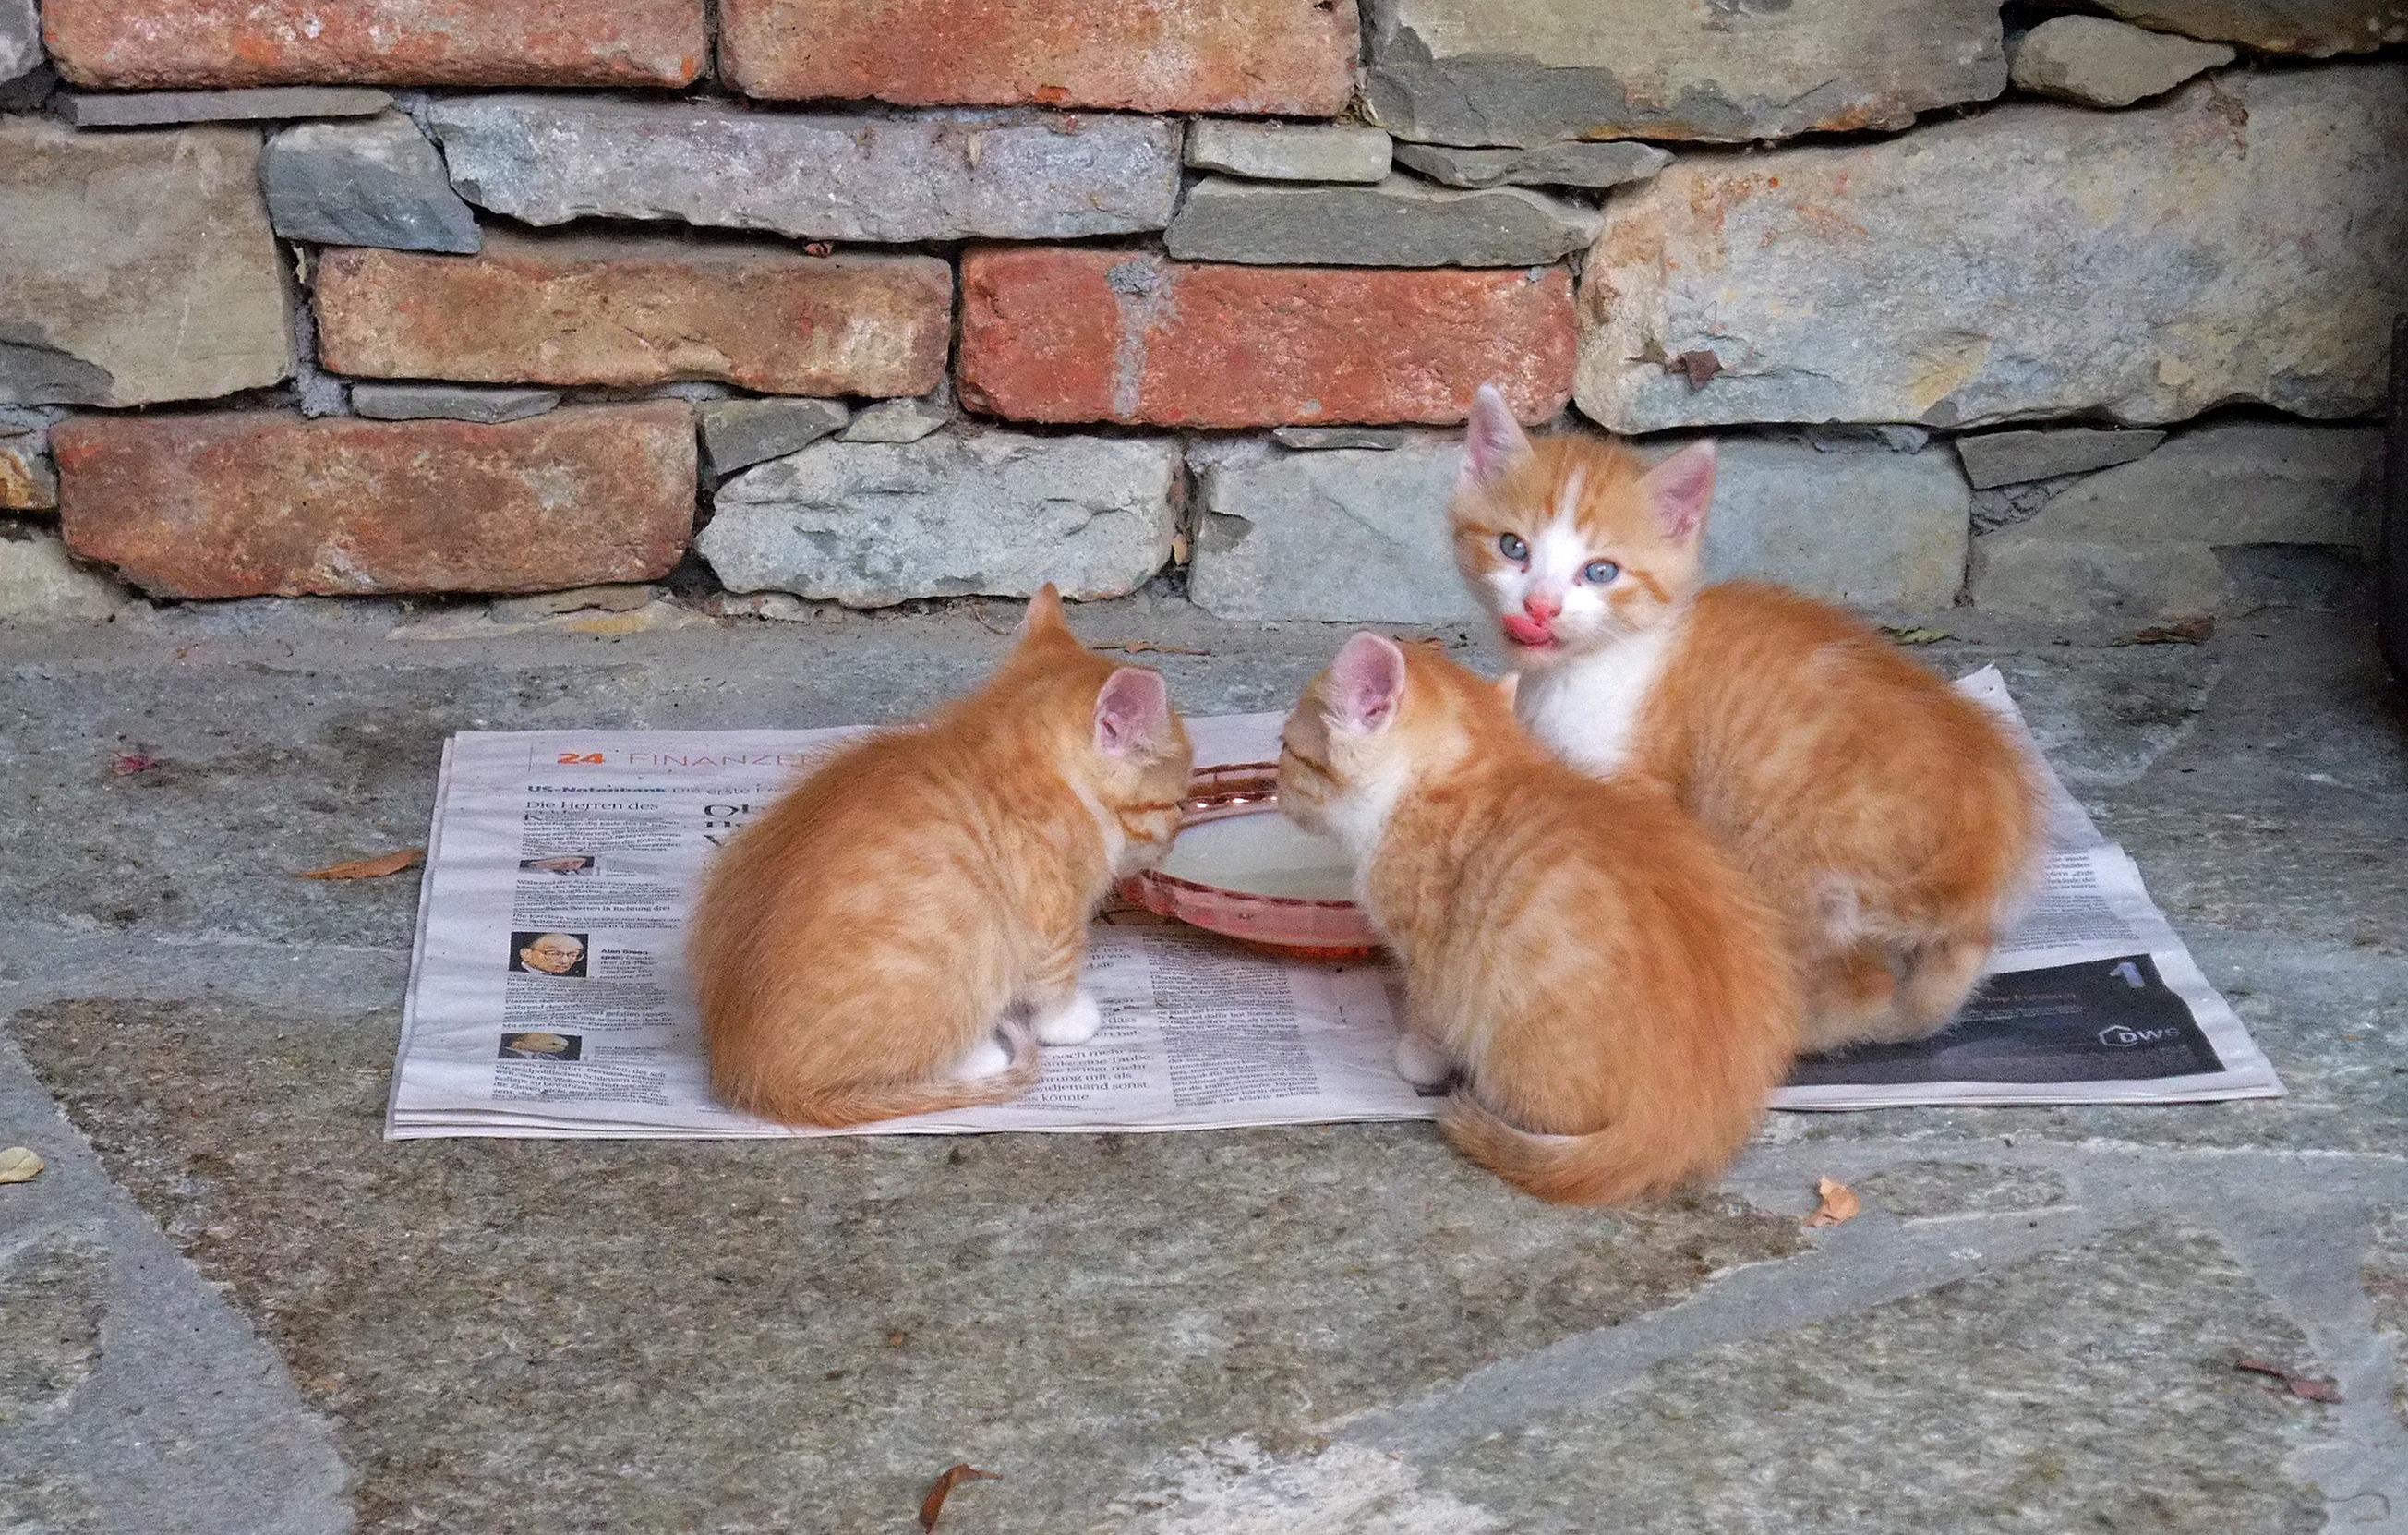
cute, feed, kitten, cat, mammal, delicious, fauna, whiskers, three, adidas, stripes, vertebrate, tongue, domestic cat, charming, cat's eyes, small to medium sized cats, cat like mammal